Roman Träger

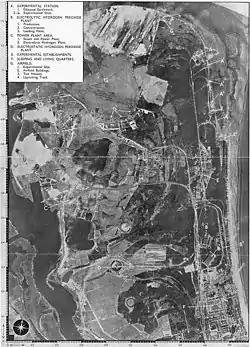
British plans for the bombing of Peenemunde, based in large part on Roman's reports.

After the German invasion of Poland, both Roman and his father acquired German citizenship in order to avoid expulsion by the Nazis to the General Government and to provide cover for espionage activities on part of the Polish resistance. Roman was drafted into the Wehrmacht and stationed on the island of Uznam, as a communications specialist. Träger was fairly unrestrained in his movements around the island, including in the factory and testing site of the V-1 and V-2 rockets, and soon began making sketches of the layout of various key structures.